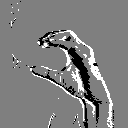
ASL letter: c